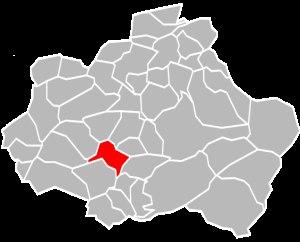
Enchenberg est une commune française du département de la Moselle en région Grand Est.